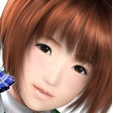
Portrait style: Anime Portrait